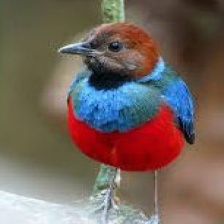
Species: RED BELLIED PITTA
Scientific name: PITTA ERYTHROGASTER